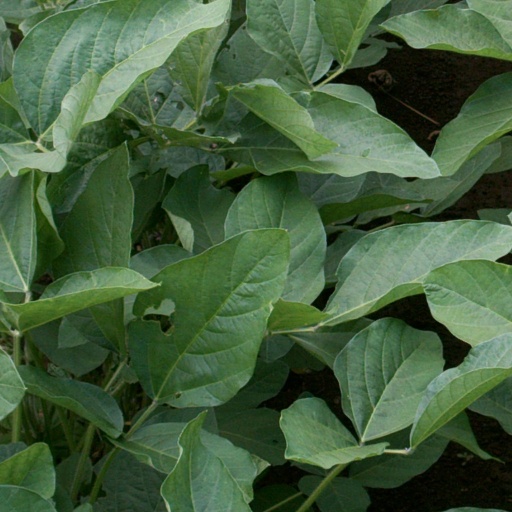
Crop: soybean